Sinistrisme

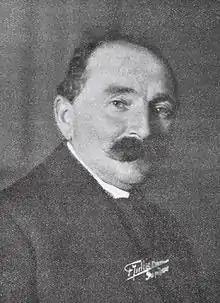
Albert Thibaudet, who developed the idea of sinistrisme.

Thibaudet saw that, over time, issues that previously had not been politicised would emerge, drawing public concern and stimulating demand for political action. A new political movement would form to champion the new concerns, sending repercussions throughout the existing political system. The old party of the left would be split, with some accepting the new issues as legitimate, agreeing to cooperate with the newcomers and adapting their ideology accordingly. Others on the existing left would double down on their existing ideas, refusing change: without changing their ideas, they would end up pushed de facto one space to the right, and end up as the new centre.